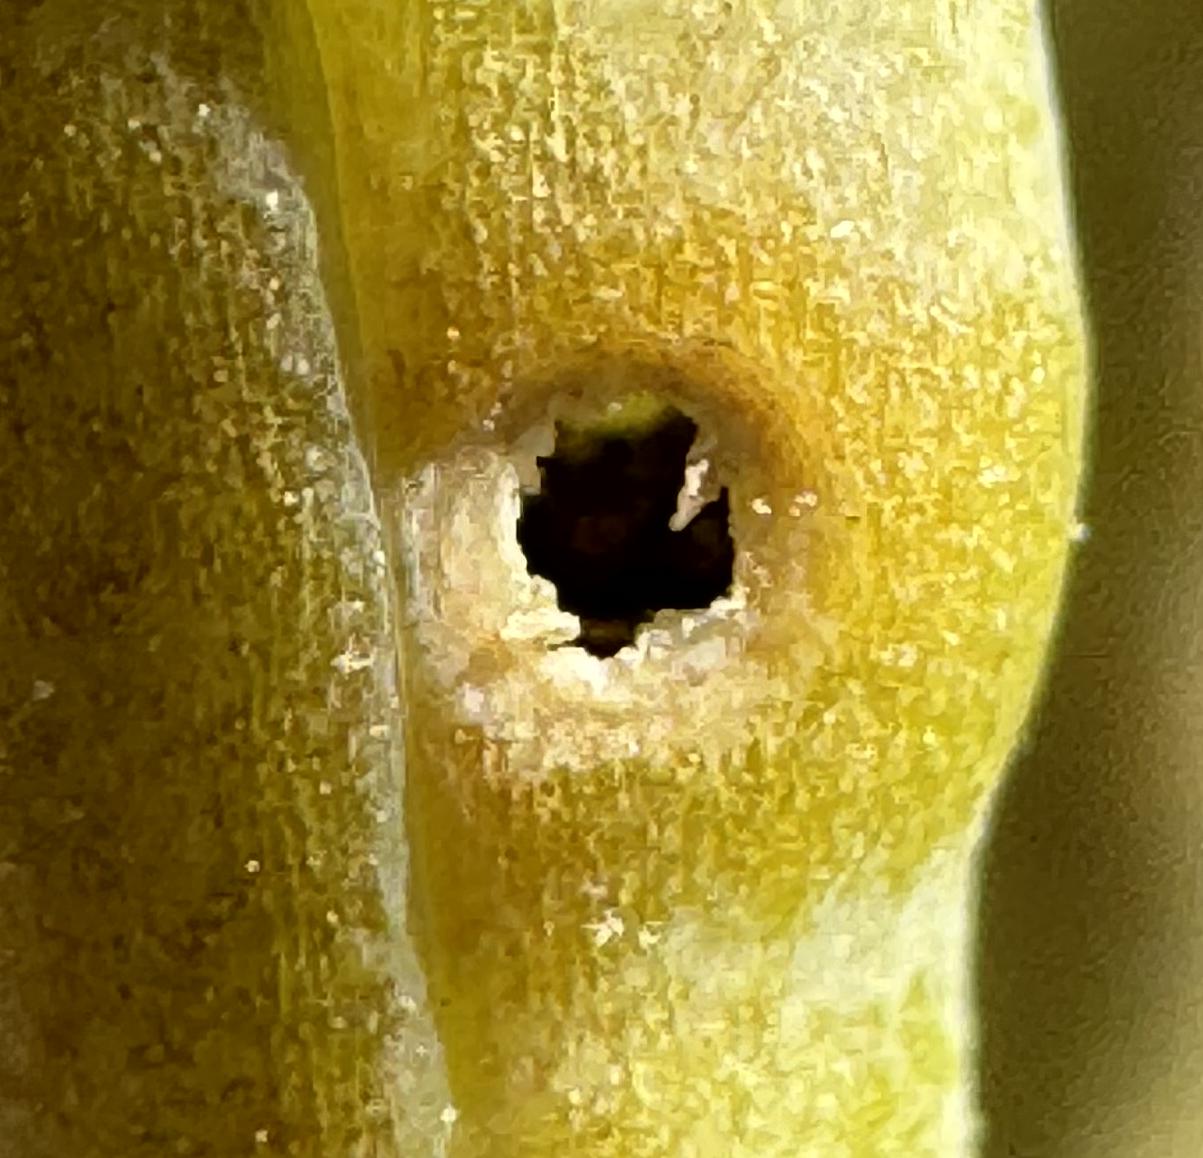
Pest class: Cabbage_seedpod_weevil